Masters of the Universe (book)

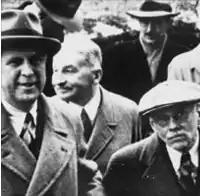
Trygve J. B. Hoff, editor of Farmand, (left) and Austrian economist Ludwig von Mises (middle) at the Mont Pelerin Society in 1947

Jones outlines how, after the catastrophes of World War II, Friedrich Hayek convened a group of intellectuals to combat the trend of increasing government intervention in the United Kingdom and the United States and "develop an organizational and intellectual strategy" to "defend the core tenets of...the freedom of the individual." This group called itself the Mont Pelerin Society, after the venue of its first meeting in Vevey, Switzerland. The society set out to develop a neoliberal alternative to, on the one hand, the laissez-faire economic consensus that had collapsed with the Great Depression and, on the other, New Deal liberalism and British social democracy, collectivist trends which they believed posed a threat to individual freedom. A distinct neoliberal worldview, Jones contends, emerged "on the foundations of the critique of New Deal liberalism and social democracy" developed by the intellectuals of the Society.